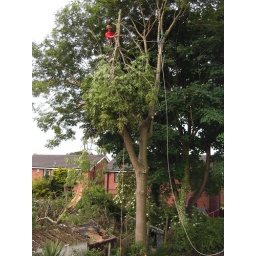
All of the trees are ing taken down piece by piece because the houses are so close.